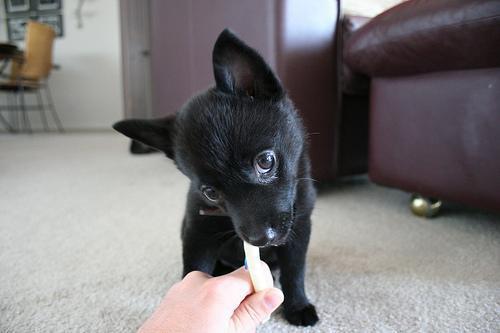
schipperke